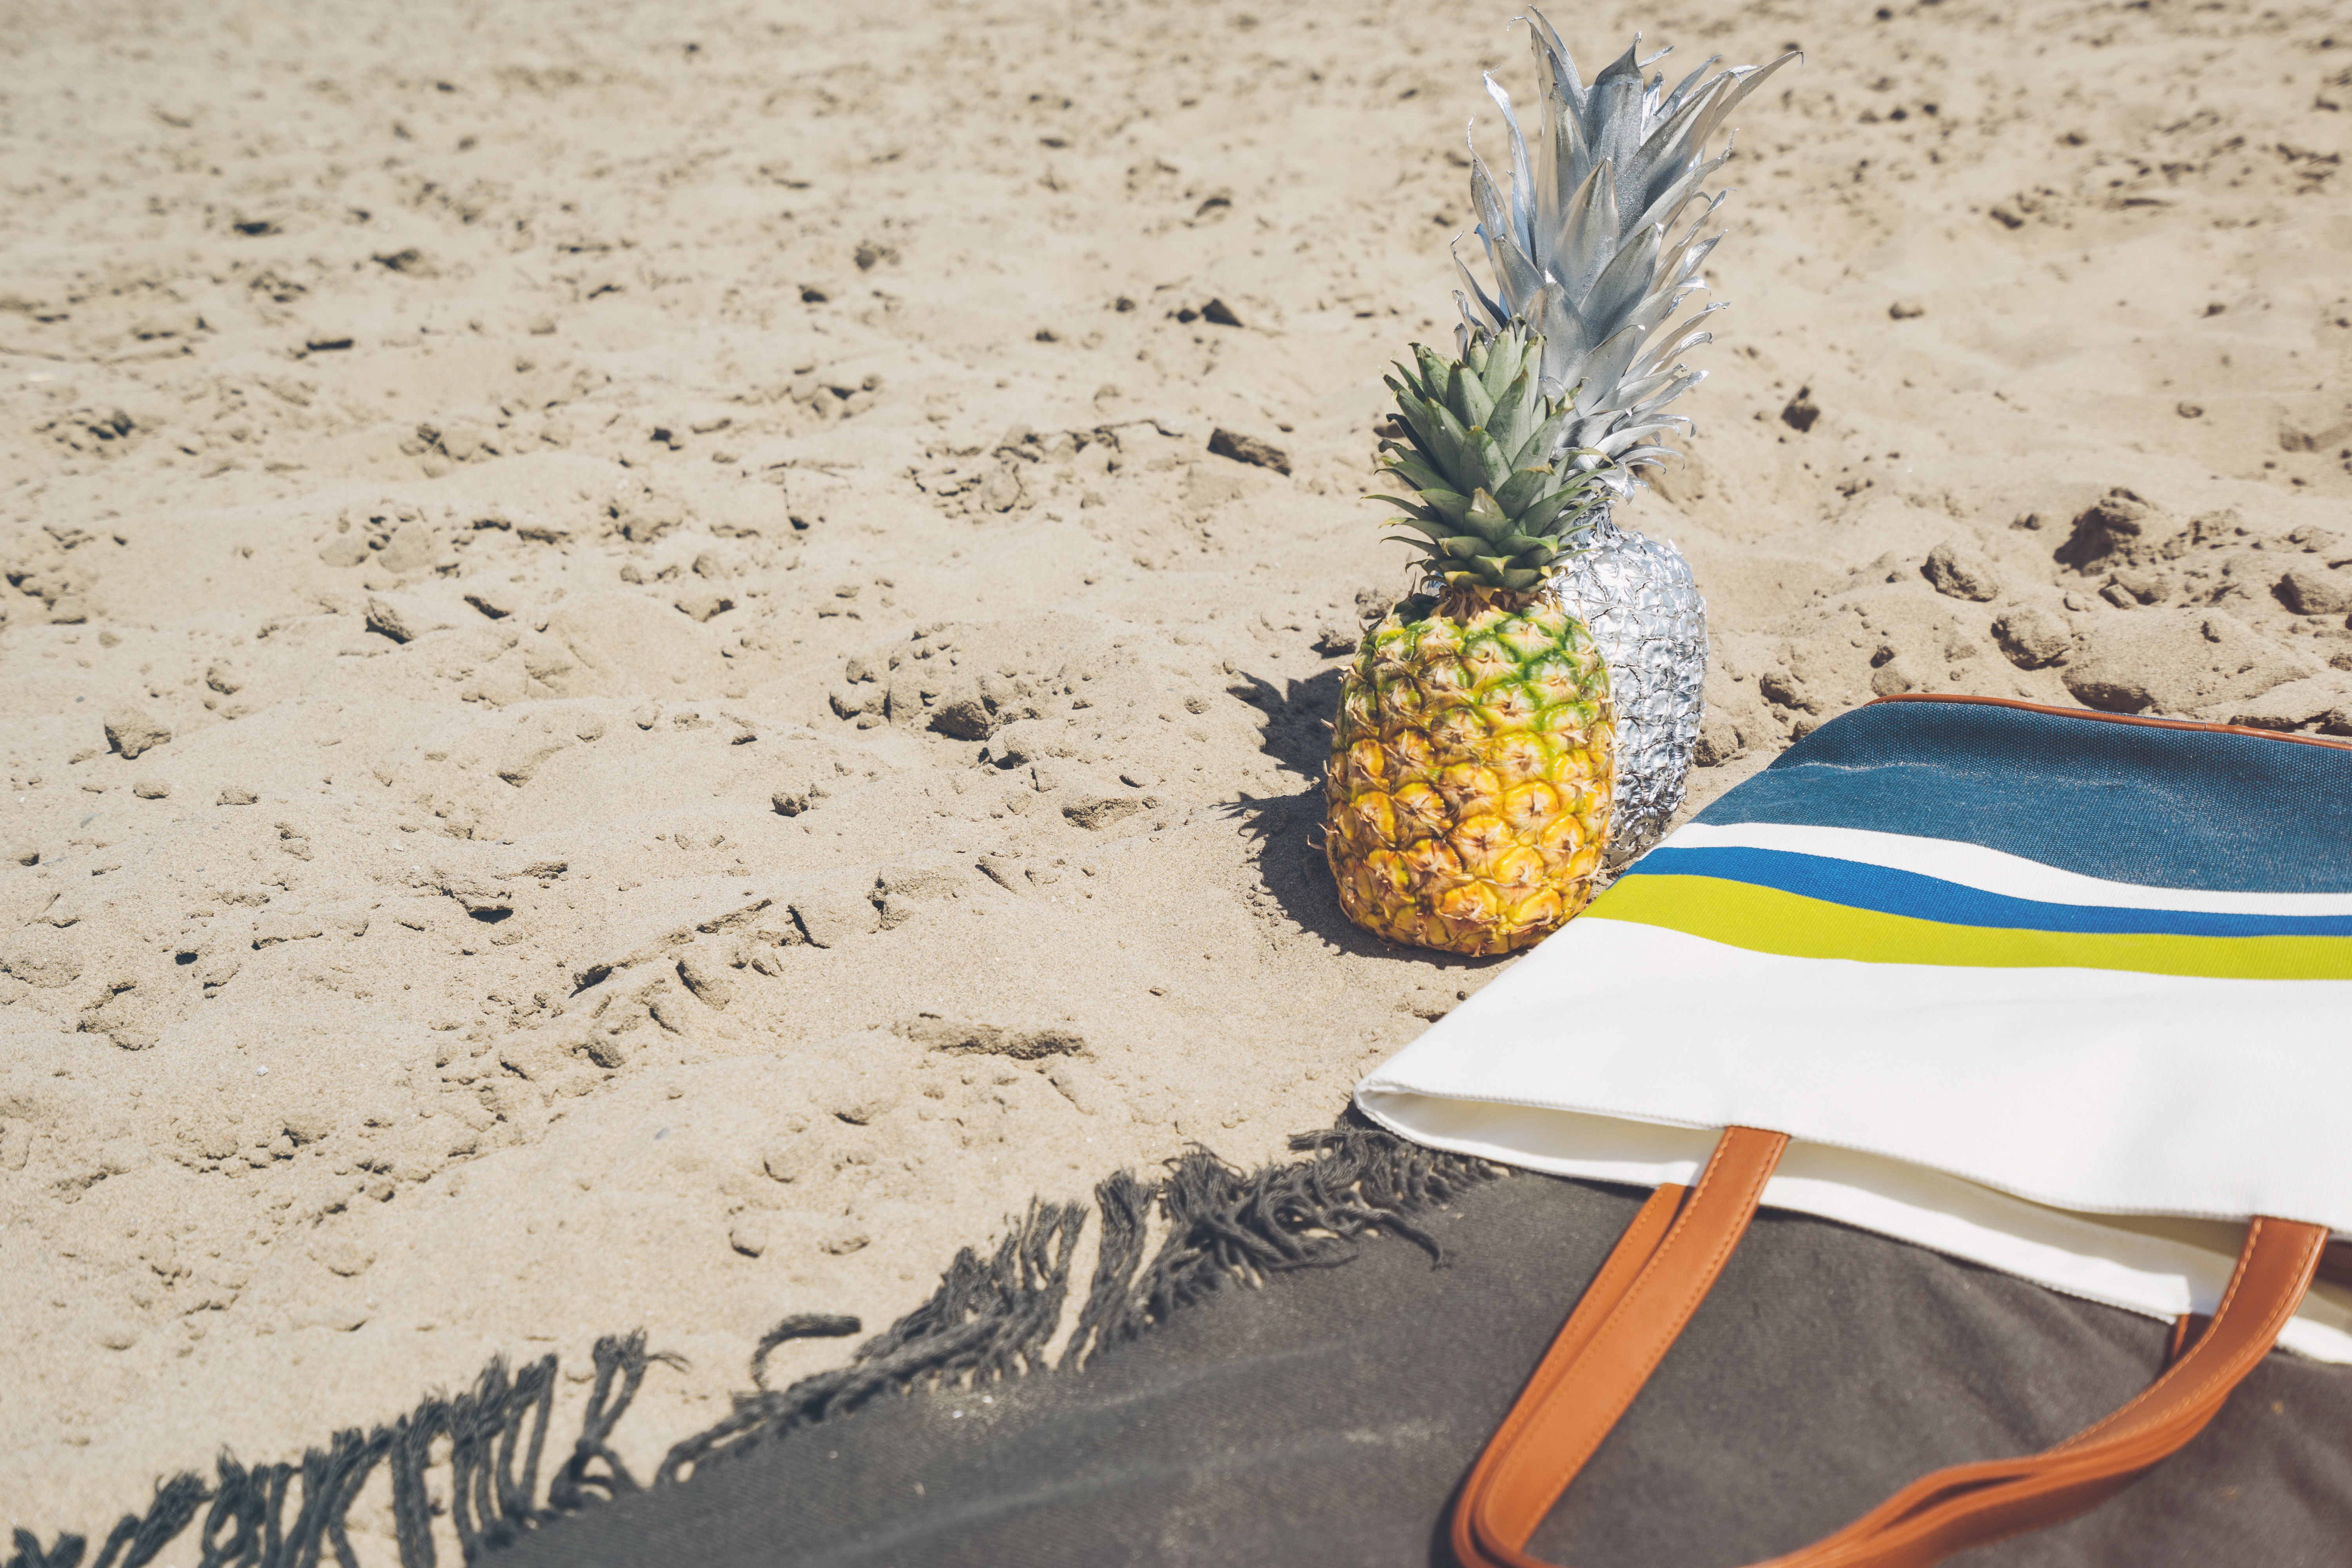
sand, plant, food, spring, produce, yellow